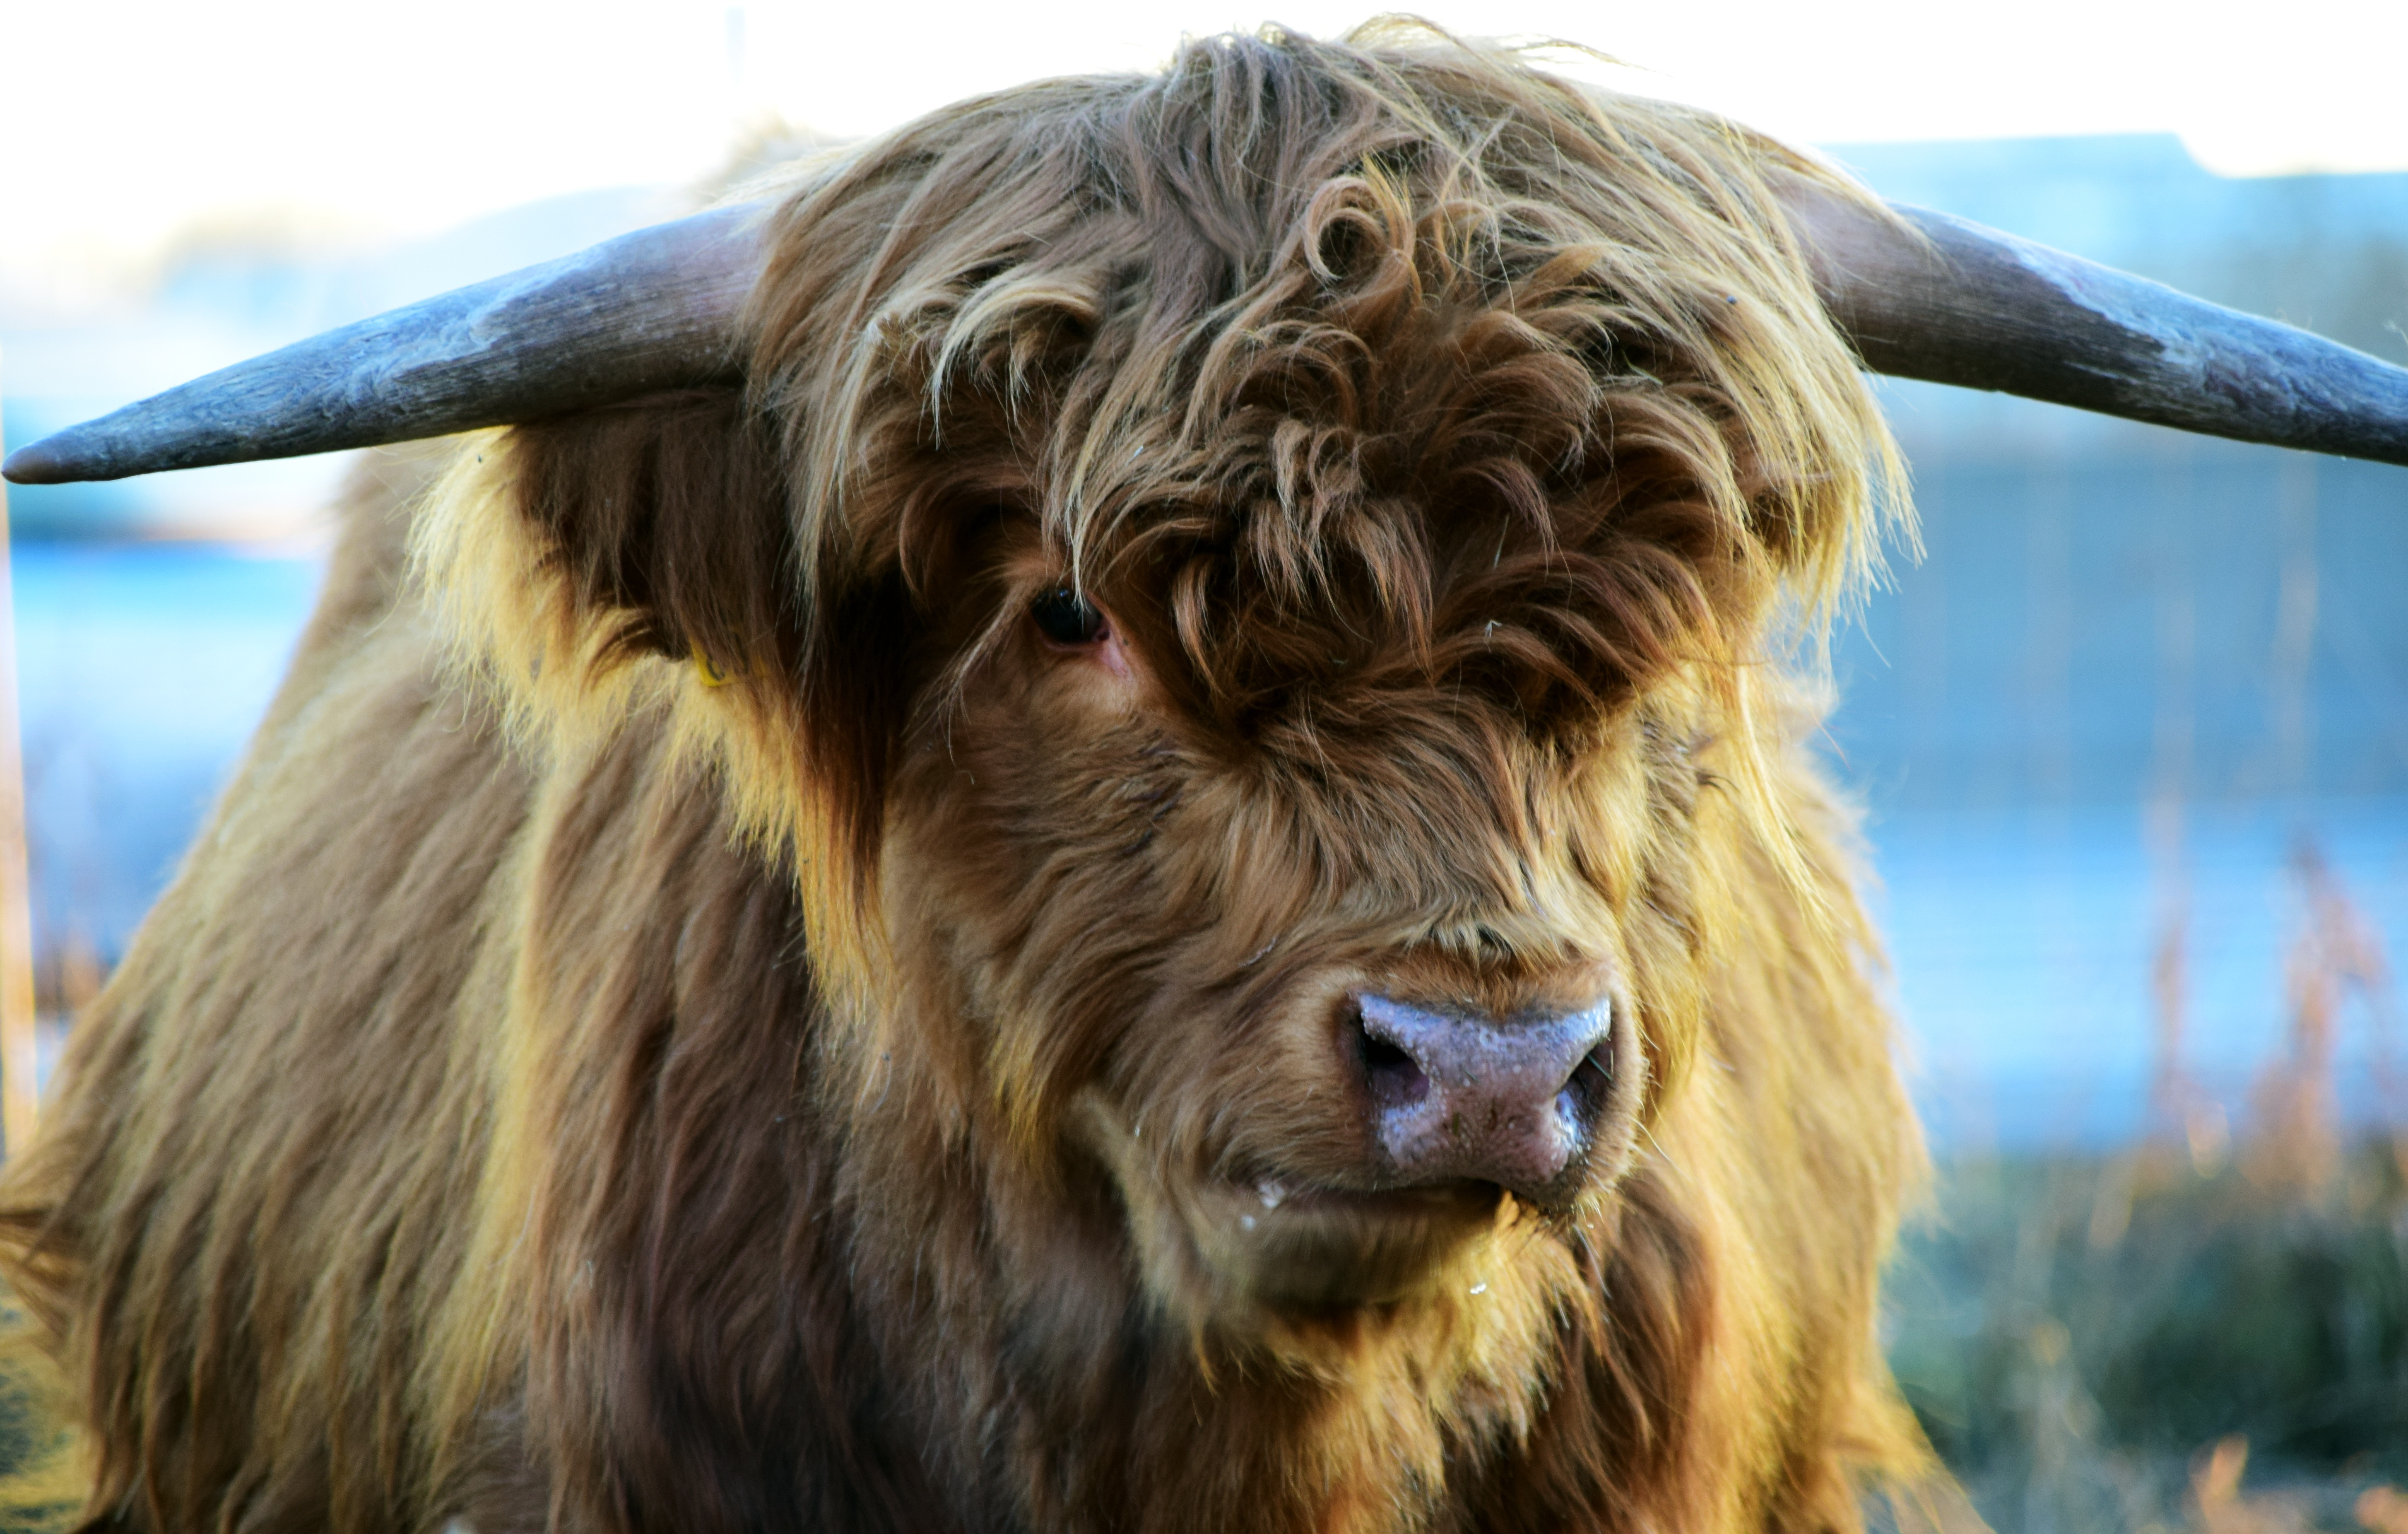
view, animal, fur, portrait, cow, cattle, foot, pasture, livestock, mammal, mane, agriculture, close, beef, race, goats, eye, head, vertebrate, scottish, horns, animal world, shaggy, ox, animal portrait, highlander, highland beef, scottish hochlandrind, organic beef, cattle like mammal, muskox